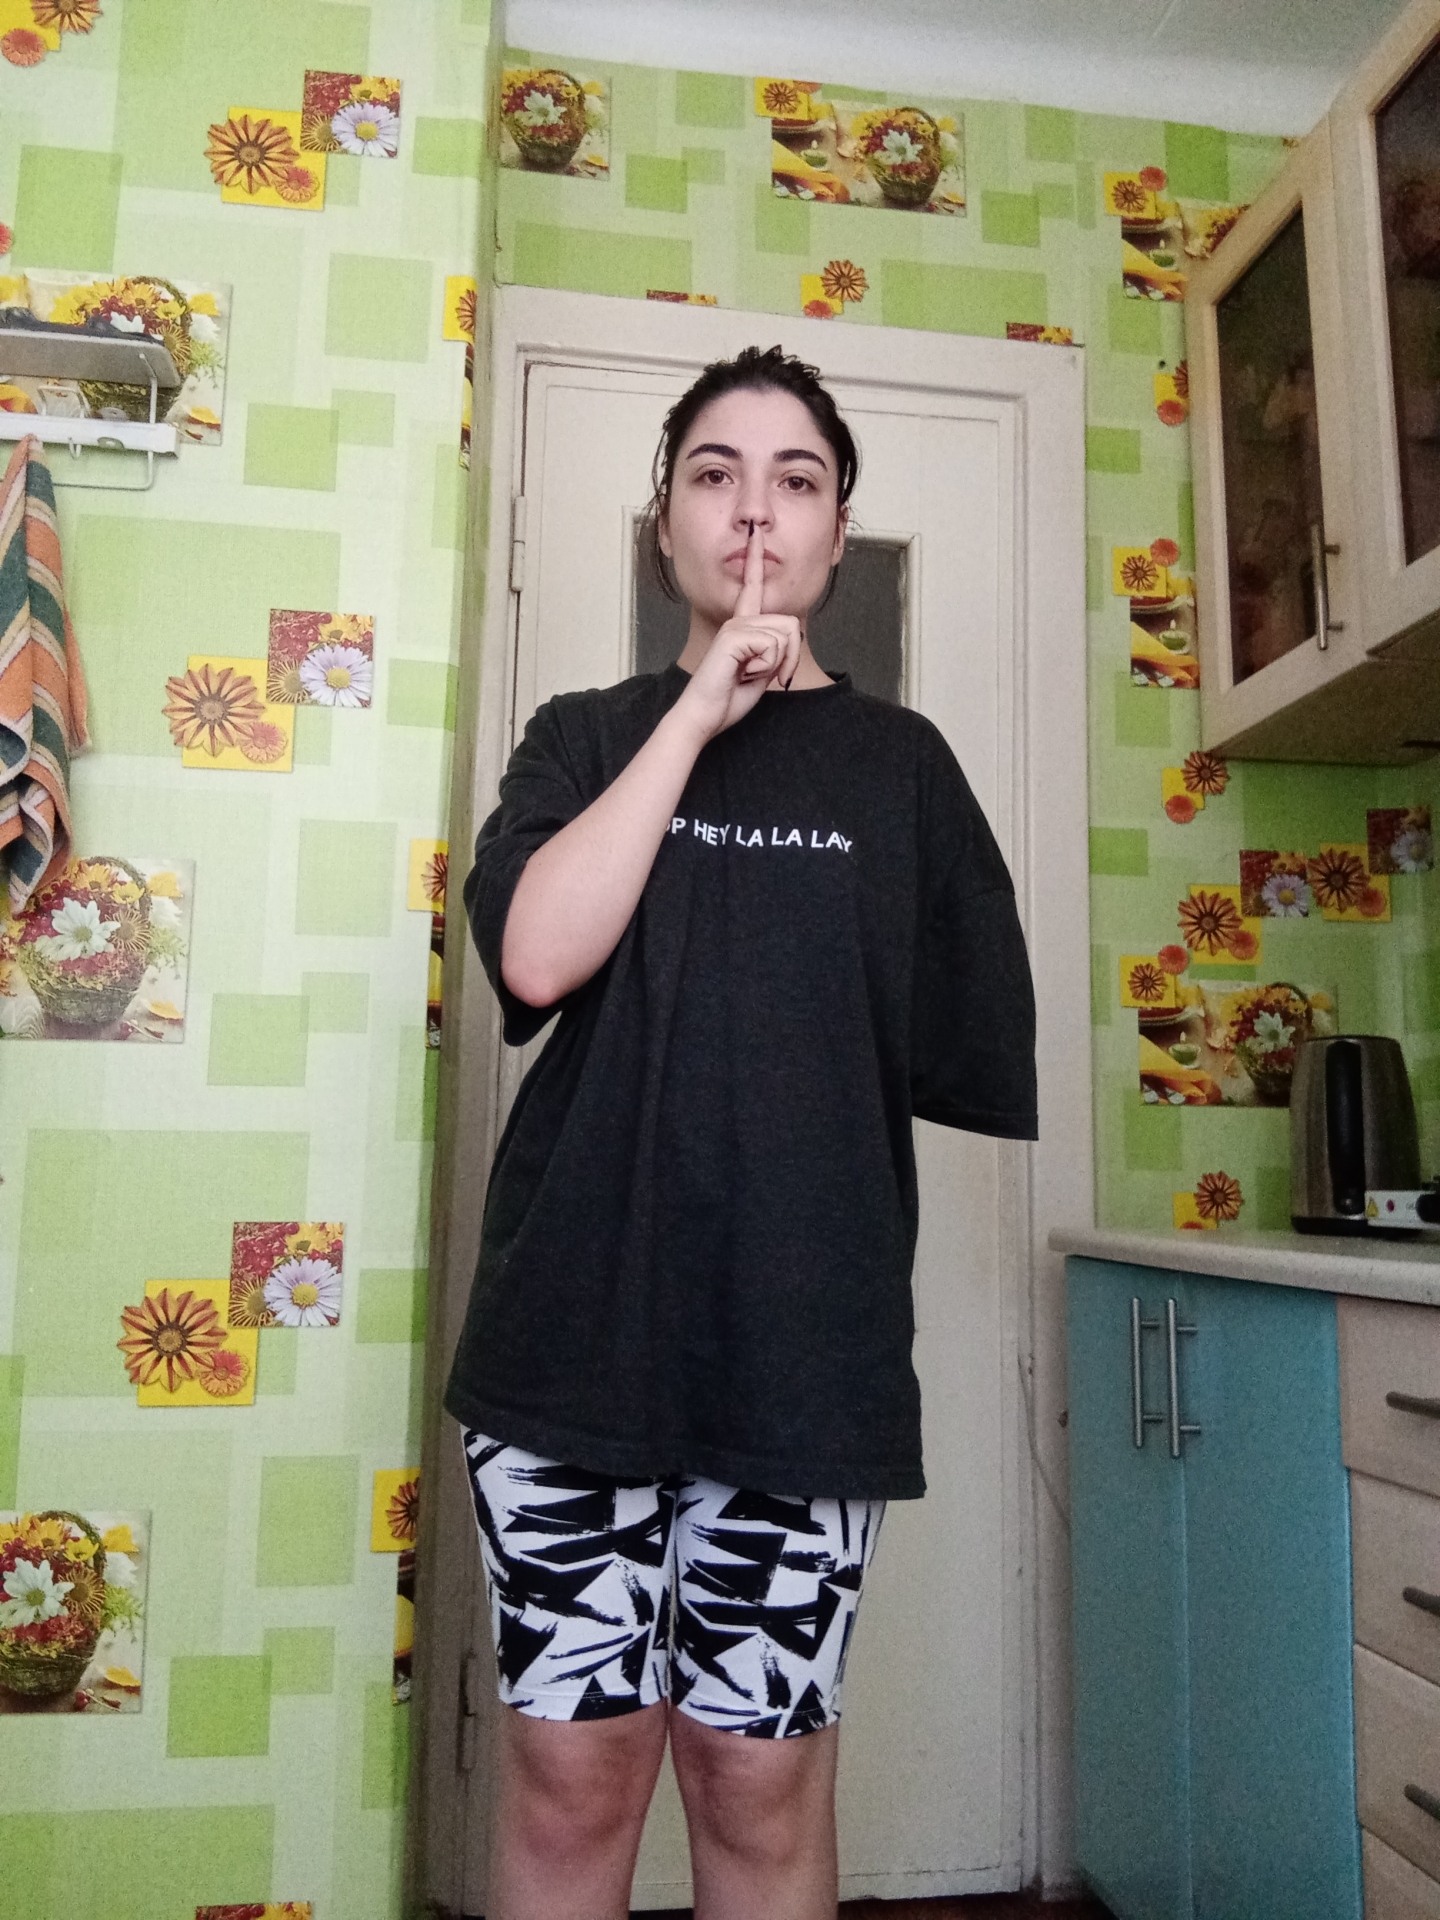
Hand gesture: mute